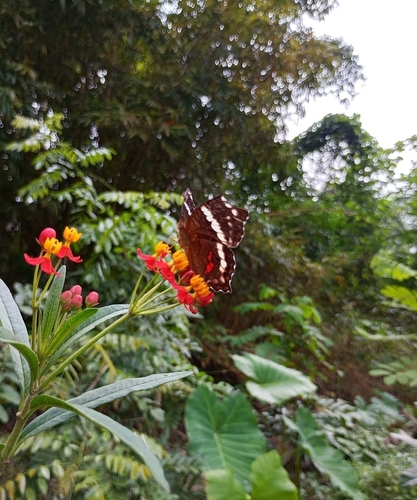
Scientific name: Anartia fatima
Common name: Banded peacock
Family: Nymphalidae
Order: Lepidoptera
Pollinator type: Primary pollinator
Habitat: Open areas and gardens
Geographic range: South America
Conservation status: Least Concern